Double knitting

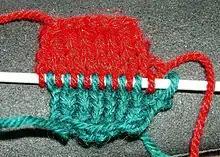
Double knitting.

Double knitting is a form of hand knitting in which two fabrics are knitted simultaneously on one pair of needles. The fabrics may be inseparable, as in "interlock knitted fabrics", or they can simply be two unconnected fabrics. In principle, an arbitrary number formula_1 of fabrics can be knitted simultaneously on one pair of knitting needles with formula_1 yarns, as long as one is careful.